First London

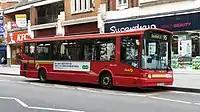
Marshall Capital bodied Dennis Dart SLF on route 95 in Shepherd's Bush in June 2009

Greenford garage operated London bus routes 92, 95, 282, E1, E3, E5, E7, E9 and E10.